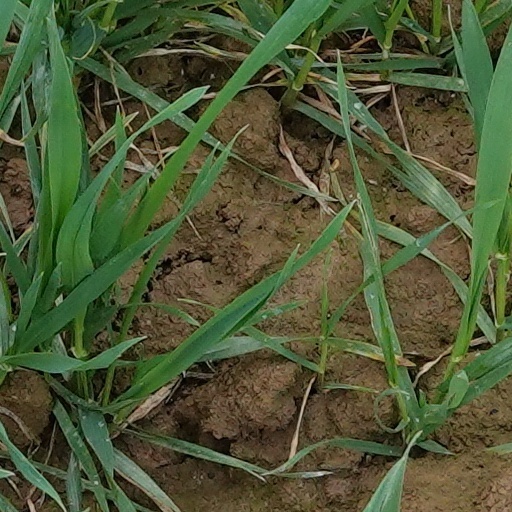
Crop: wheat